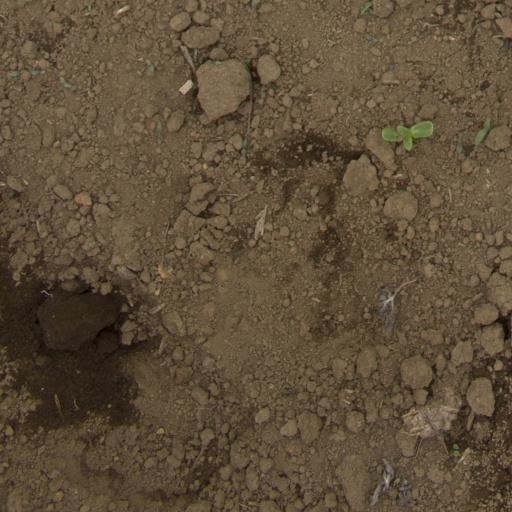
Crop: Jerusalem artichoke